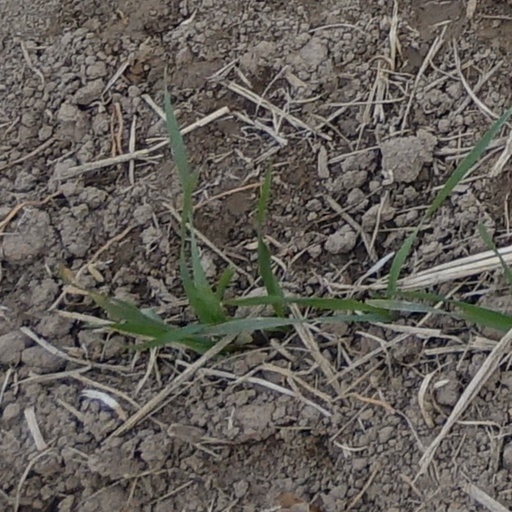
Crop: wheat